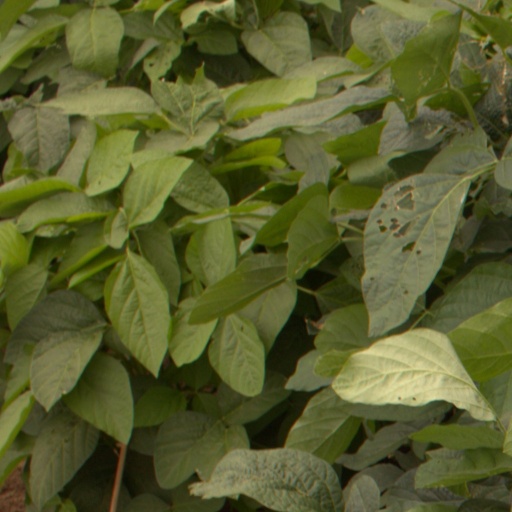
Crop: soybean